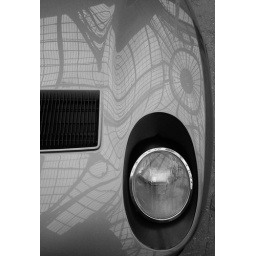
The eye of a Miura under the glass roof of Le Grand Palais, Paris